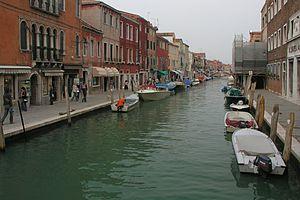
Le rio dei Vetrai est un canal de l'île de Murano.